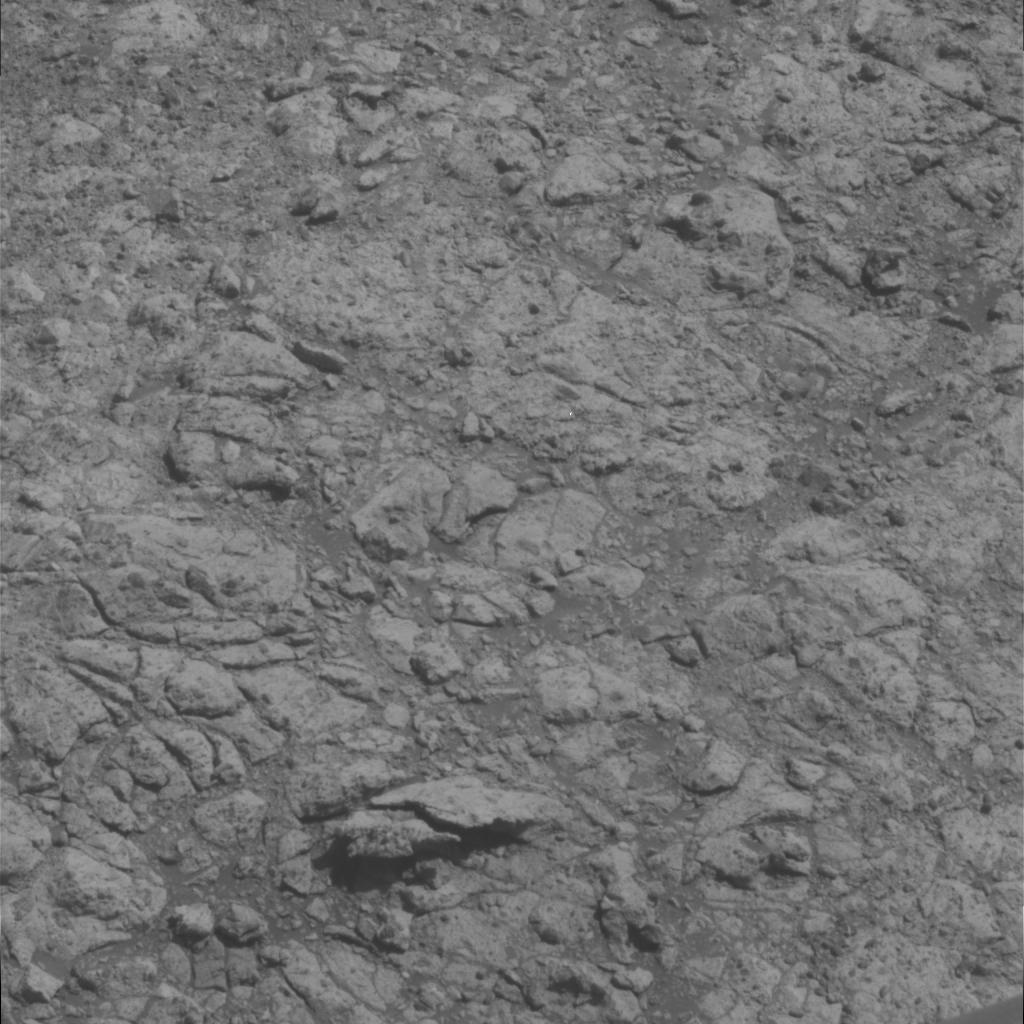
Surface features visible: Rock Outcrops, Clasts, Rock (Linear Features), Soil, Nearby Surface